Sterick Building

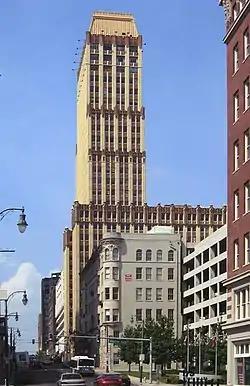
The Sterick Building

The Sterick Building is a historic skyscraper in Memphis, Tennessee. It was designed by Wyatt C. Hedrick & Co., and was completed in 1929—its name is a portmanteau of the original owners' names, Texas Governor Ross S. "Sterling" and "Wyatt C. Hedrick". It is a gothic-style tower, 111 m (365 ft) tall with 31 floors, two of which are below grade. When it opened it 1929 it was noted as the tallest building in the American South and remained so until 1957. It stands at the corner of Madison Avenue and North B.B. King Boulevard.